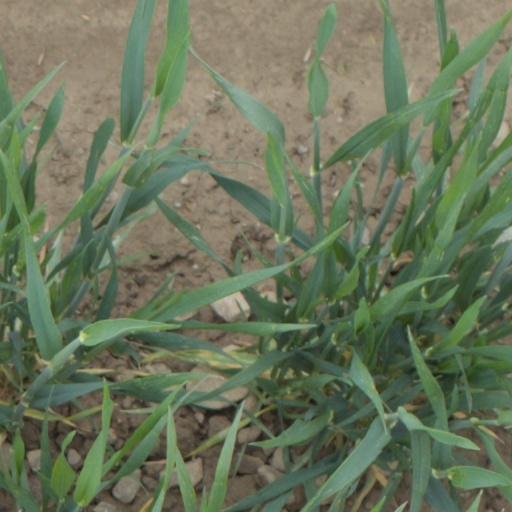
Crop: wheat